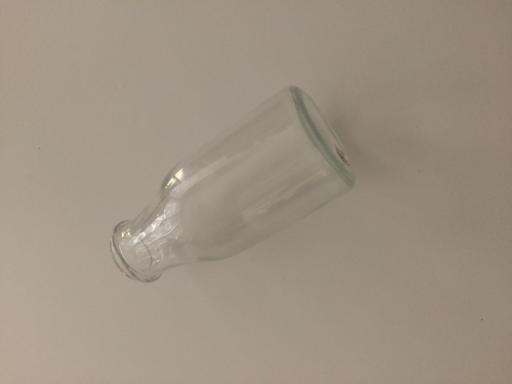
Waste category: glass